Tuska Open Air Metal Festival

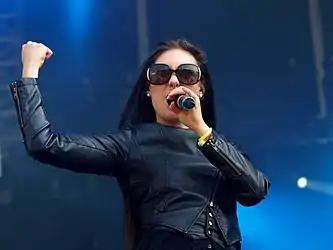
Elize Ryd of Amaranthe performing at the Tuska Open Air Metal Festival in 2013

Nightwish, King Diamond, Testament, Bolt Thrower, Kreator, Amorphis, Stam1na, Soilwork, Stratovarius, Wintersun, Amaranthe, Ihsahn, Leprous, Battle Beast, TesseracT, Von, Urfaust, We Butter the Bread with Butter, Deathchain, Black City, Abhorrence, Torture Killer, Dreamtale, Hateform, Santa Cruz and others